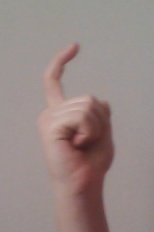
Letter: ra